The Solid Mandala

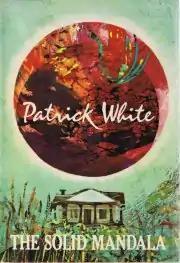
First edition cover

The Solid Mandala is the seventh published novel by Australian author Patrick White, Nobel Prize winner of 1973, first published in 1966. It details the story of two brothers, Waldo and Arthur Brown, with a focus on the facets of their symbiotic relationship. The novel is set in the fictional suburb of Sarsaparilla, based on the Sydney suburb of Castle Hill where White lived on his return to Australia with his partner, Manoly Lascaris, in 1948, a setting he often employed in his other books, such as "Riders in the Chariot". The book is typical of White's writing style, and is slow-paced, with little considerable action, instead focusing upon the inner turmoils of the aforementioned characters.